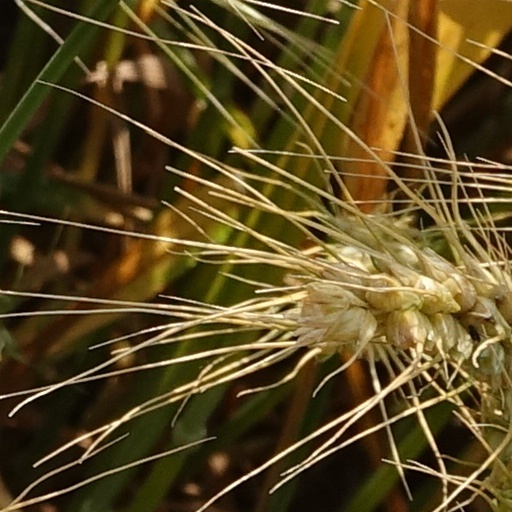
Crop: wheat